Spencer Perceval

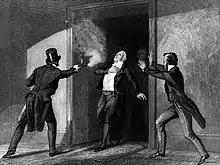
Artist's impression of Perceval's assassination, 11 May 1812

King George III had celebrated his Golden Jubilee in 1809; by the following autumn he was showing signs of a return of the illness that had led to the threat of a Regency in 1788. The prospect of a Regency was not attractive to Perceval, as the Prince of Wales was known to favour Whigs and disliked Perceval for the part he had played in the "delicate investigation". Twice Parliament was adjourned in November 1810, as doctors gave optimistic reports about the King's chances of a return to health. In December select committees of the Lords and Commons heard evidence from the doctors, and Perceval finally wrote to the Prince of Wales on 19 December saying that he planned the next day to introduce a regency bill. As with Pitt's bill in 1788, there would be restrictions: the regent's powers to create peers and award offices and pensions would be restricted for 12 months, Queen Charlotte would be responsible for the care of the King, and the King's private property would be looked after by trustees. The Prince of Wales, supported by the Opposition, objected to the restrictions, but Perceval steered the bill through Parliament. Everyone had expected the Regent to change his ministers but, surprisingly, he chose to retain his old enemy Perceval. The official reason given by the Regent was that he did not wish to do anything to aggravate his father's illness. The King assented to the Regency Bill on 5 February, the Regent took the royal oath the following day and Parliament formally opened for the 1811 session. The session was largely taken up with problems in Ireland, the bullion controversy in England (a bill was passed to make bank notes legal tender), and military operations in the Peninsula.